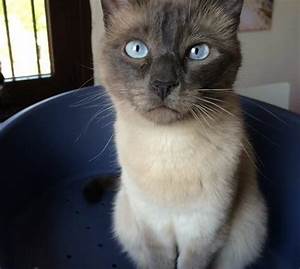
Label: cat